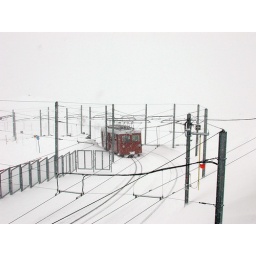
Gornergrat train in a white out; Zermatt, Switzerland